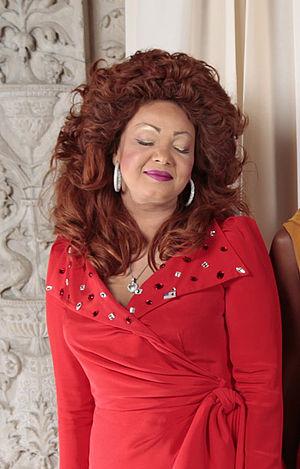
On appelle de manière générale Première dame l'épouse d'un chef d'État ou de gouvernement.